Simpsonville, Maryland

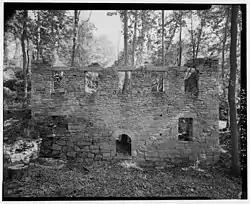
Simpsonville Mill

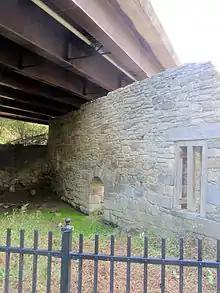
Simpsonville Mill under Cedar Lane bridge

People and nature have long flourished beside the Middle Patuxent River. Over 12,000 years ago, Native Americans hunted deer and gathered acorns and other wild food in the woods and waters. People from Woodland Indian cultures settled nearby approximately 2,000 years ago, leaving traces of their lives in the earthenware pottery and stone tools they left behind. In 1741, John Hobbs acquired the patent on the lands around Simpsonville. The land passed to Rachel Worthington in 1789, followed by Richard Owings in 1796. The early 19th century Simpsonville Mill water-powered grist mill and saw mill was built here, as well as a woolen factory, wheelwright shop, blacksmith shop, and nine houses. In 1850, the town became known as Simpsonville, named after its first postmaster, Charles Simpson. In 1852, Charles Ridgley Simpson bought 215 acres which included the mill and town center.